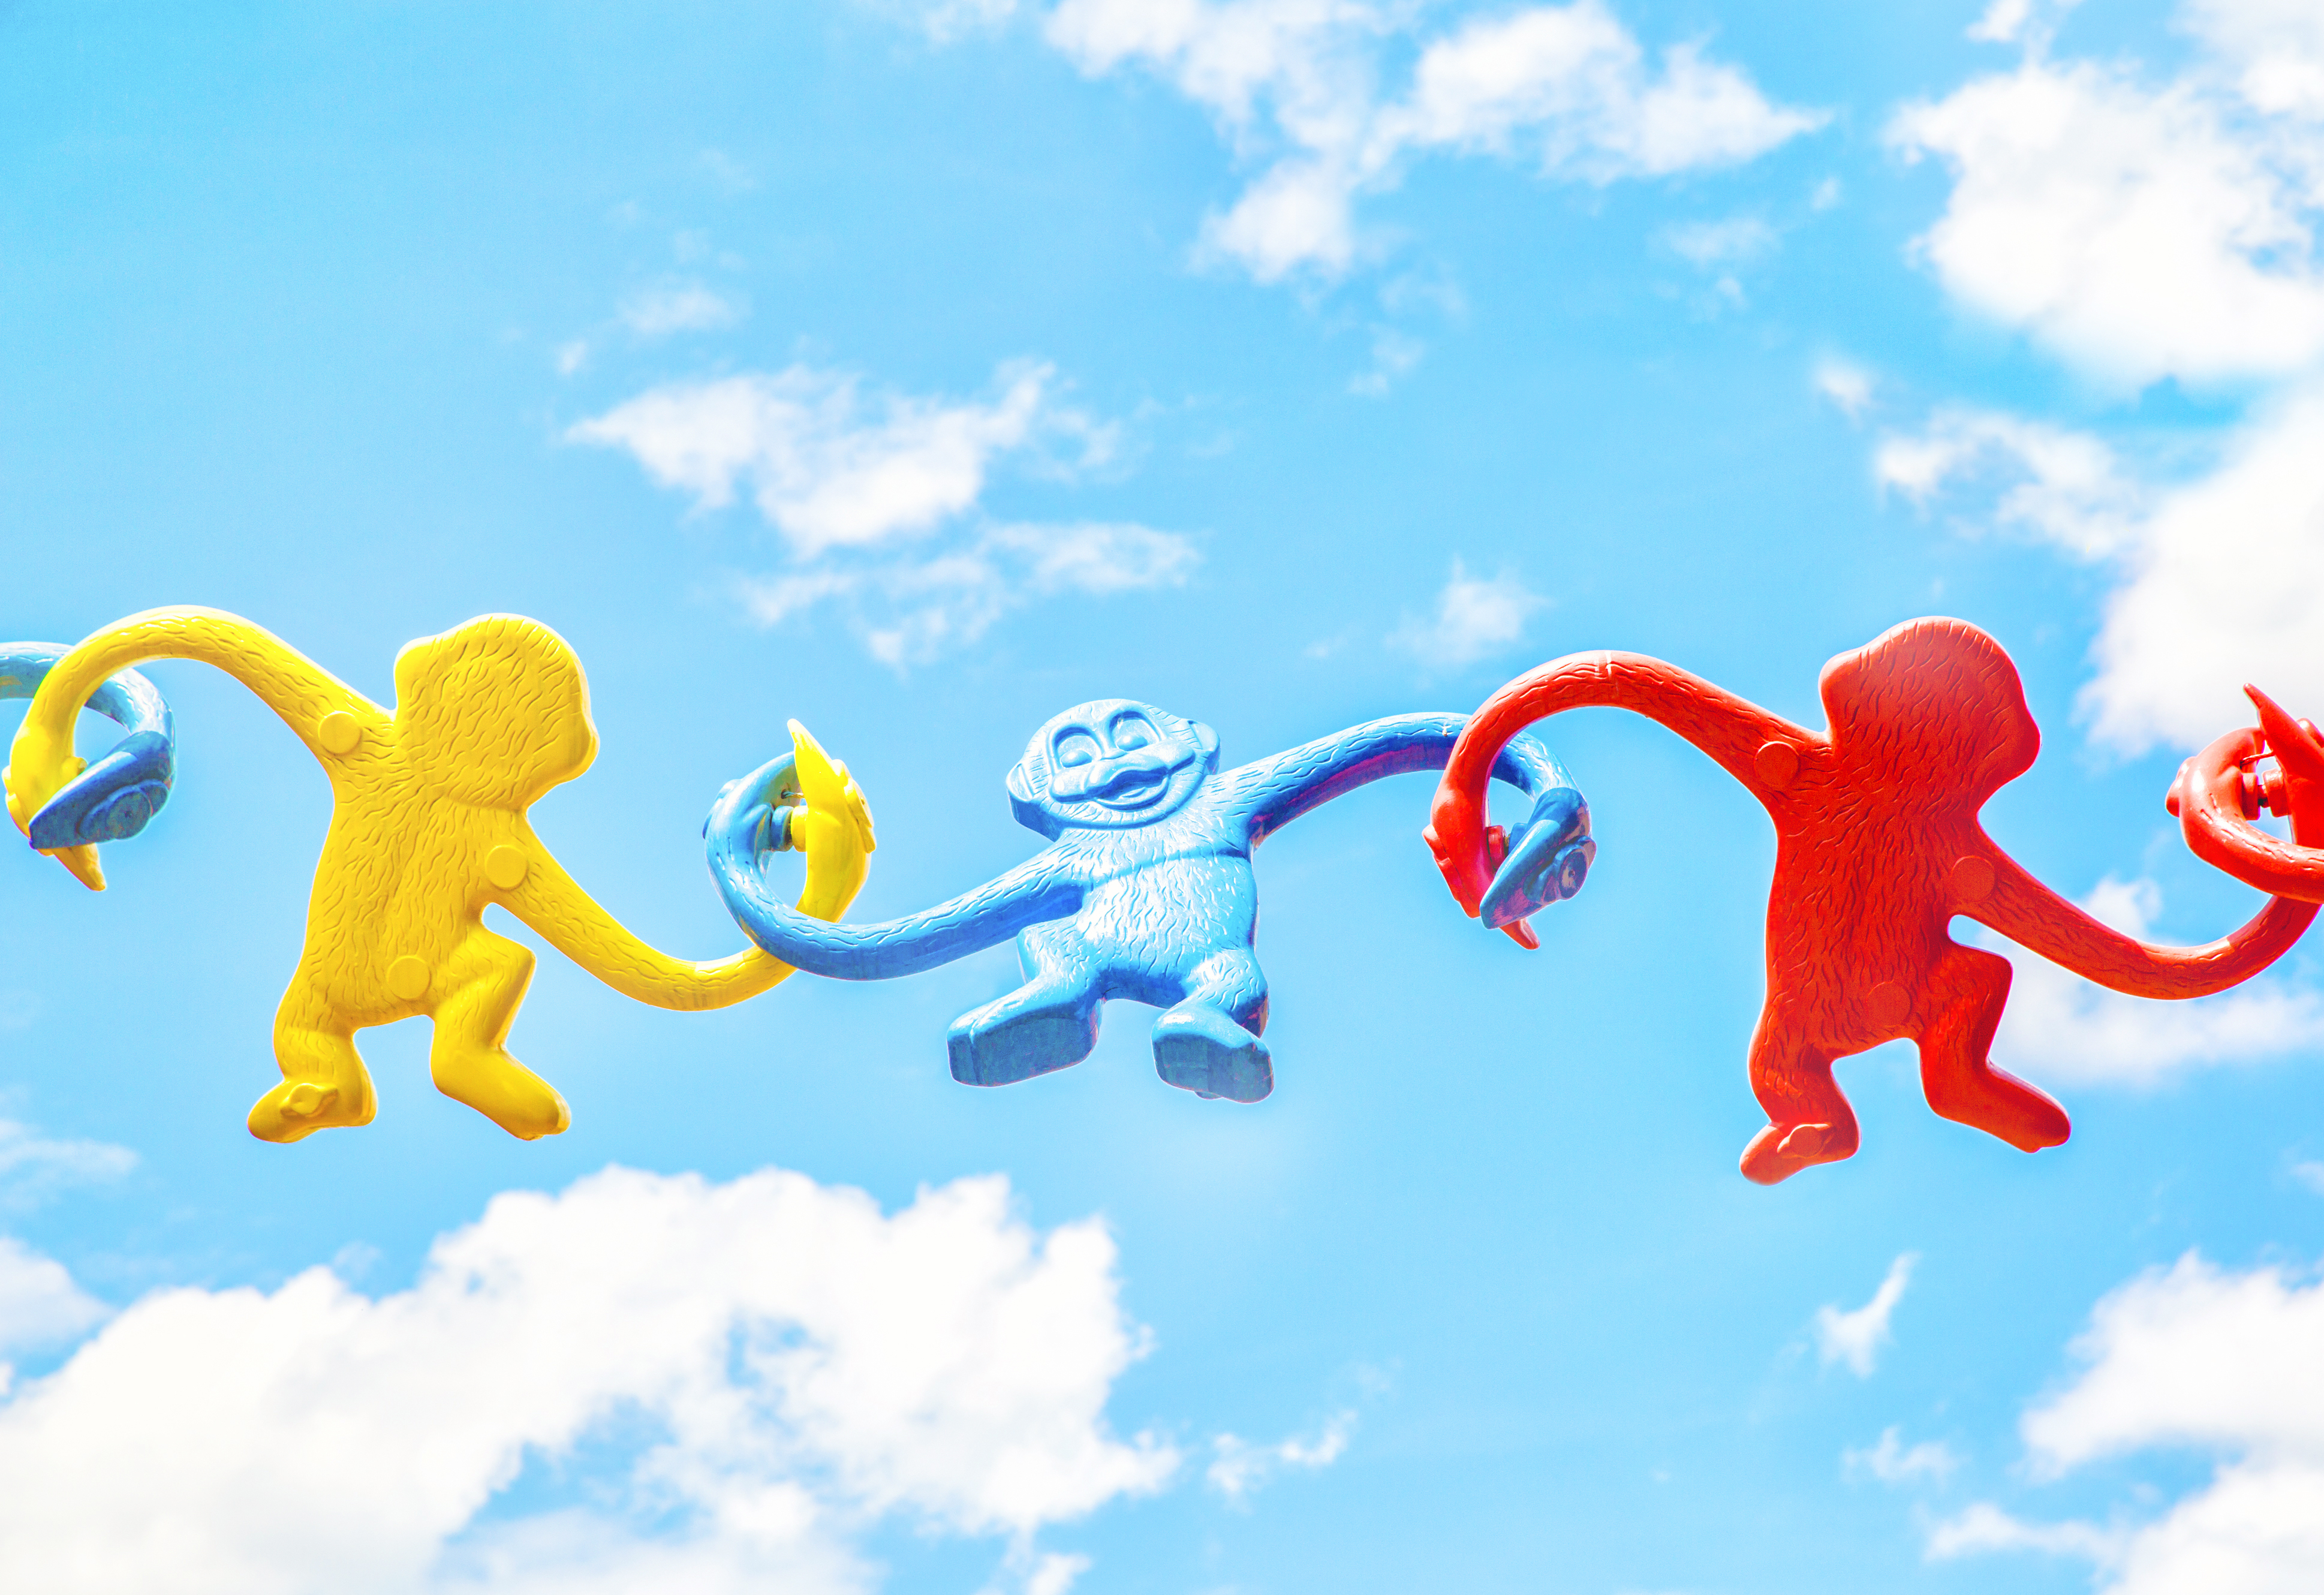
cloud, sky, colourful, toy, illustration, monkeys, computer wallpaper, barrel of monkey